Marktredwitz station

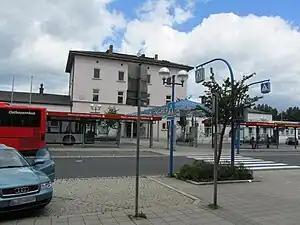
Entrance building and station forecourt

Marktredwitz station is the station of the major district town of Marktredwitz in the Bavarian administrative region of Upper Franconia. Two main lines, the Nuremberg–Cheb railway and the Weiden–Oberkotzau railway, cross at the station. It is classified by Deutsche Bahn as a category 3 station and has five platform tracks.